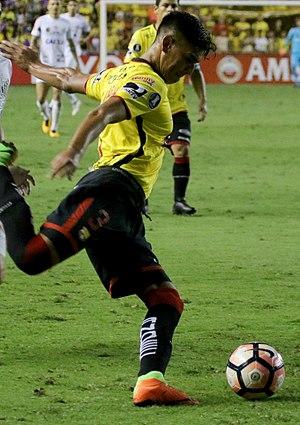
Xavier Arreaga est un footballeur international équatorien né le 28 septembre 1994 à Guayaquil. Il joue au poste de défenseur avec les Sounders de Seattle en MLS.